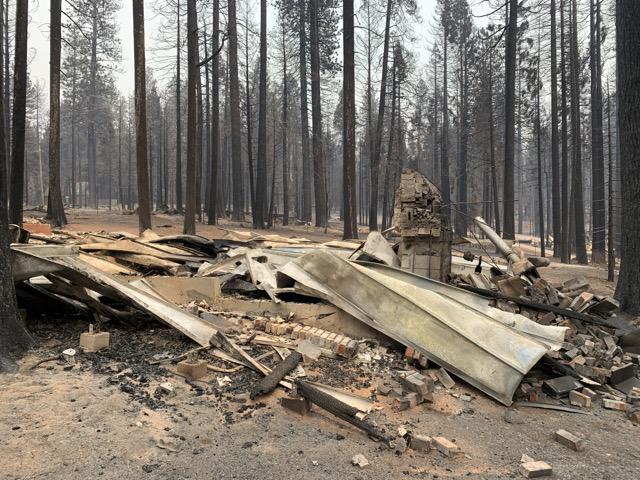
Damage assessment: destroyed